Michael W. Smith

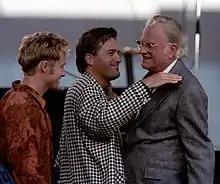
Michael W. Smith and TobyMac with evangelist Billy Graham in 1994

In 1990, Smith released "Go West Young Man", his first mainstream effort, which included the mainstream crossover hit single "Place in This World". The song peaked at No. 6 on the "Billboard" Hot 100. In 1992, he released "Change Your World", which included the No. 1 adult contemporary hit "I Will Be Here for You". In 1993 Smith released his first box set, "The Wonder Years" and his first greatest hits album, "The First Decade (1983–1993)". The latter also includes two new songs, "Do You Dream of Me?" and "Kentucky Rose".